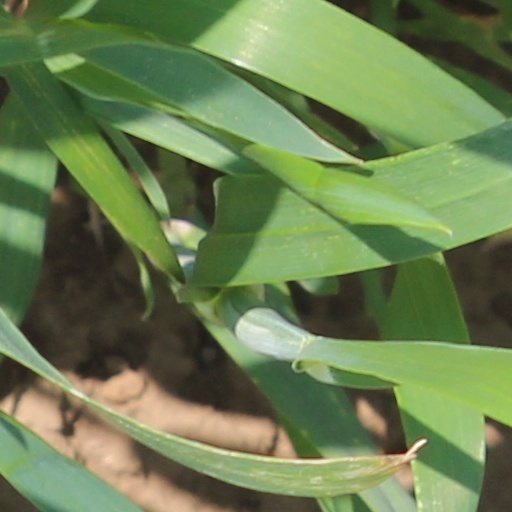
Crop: wheat